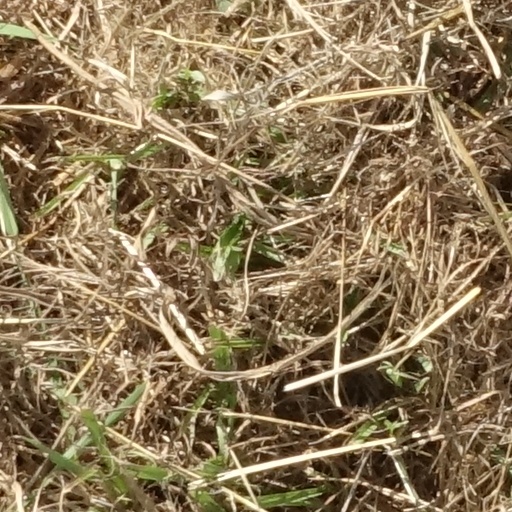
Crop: sorghum